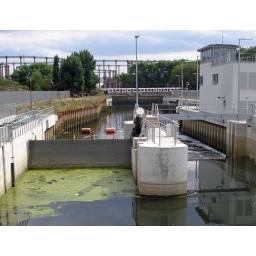
A white elephant lock, used by almost nobody, with blocked-off footpaths to either side